9th Engineer Battalion (United States)

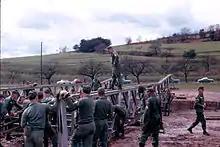
A Co builds a Bailey bridge during training near Aschaffenburg, 1966.

In 1952, the 9th Engineers were reactivated as the 9th Engineer Combat Battalion (Army) at Fort Lewis, Washington as part of the US arms build-up for the Korean War. In autumn of 1957, the 9th Engineer Battalion moved to and replaced the 35th Engineers at Kitzingen, Germany, moving to Aschaffenburg within the year as part of the US Army's "Gyroscope" plan of rotating units overseas. In February and March, 1960 the battalion participates in the enormous Maneuver Wintershield. The battalion remained in Europe, serving as a Corps-level engineer asset as part of the 7th Engineer Brigade, VII Corps, preparing for and helping deter a Communist invasion of West Germany. For much of this time, it was in direct support to the German Army's 12th Panzer Division (since inactivated) until its deployment in the Persian Gulf War.